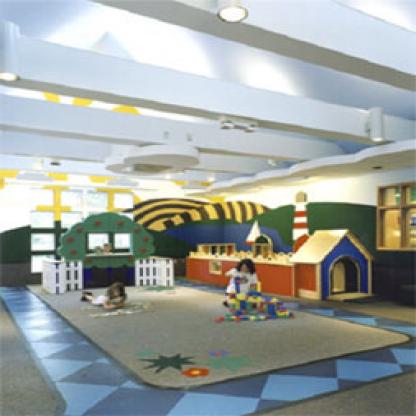
Scene: Indoor